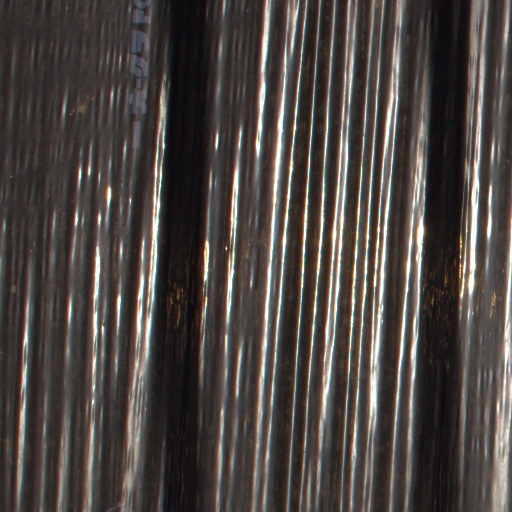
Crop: Jerusalem artichoke